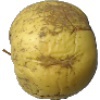
Label: golden_apple